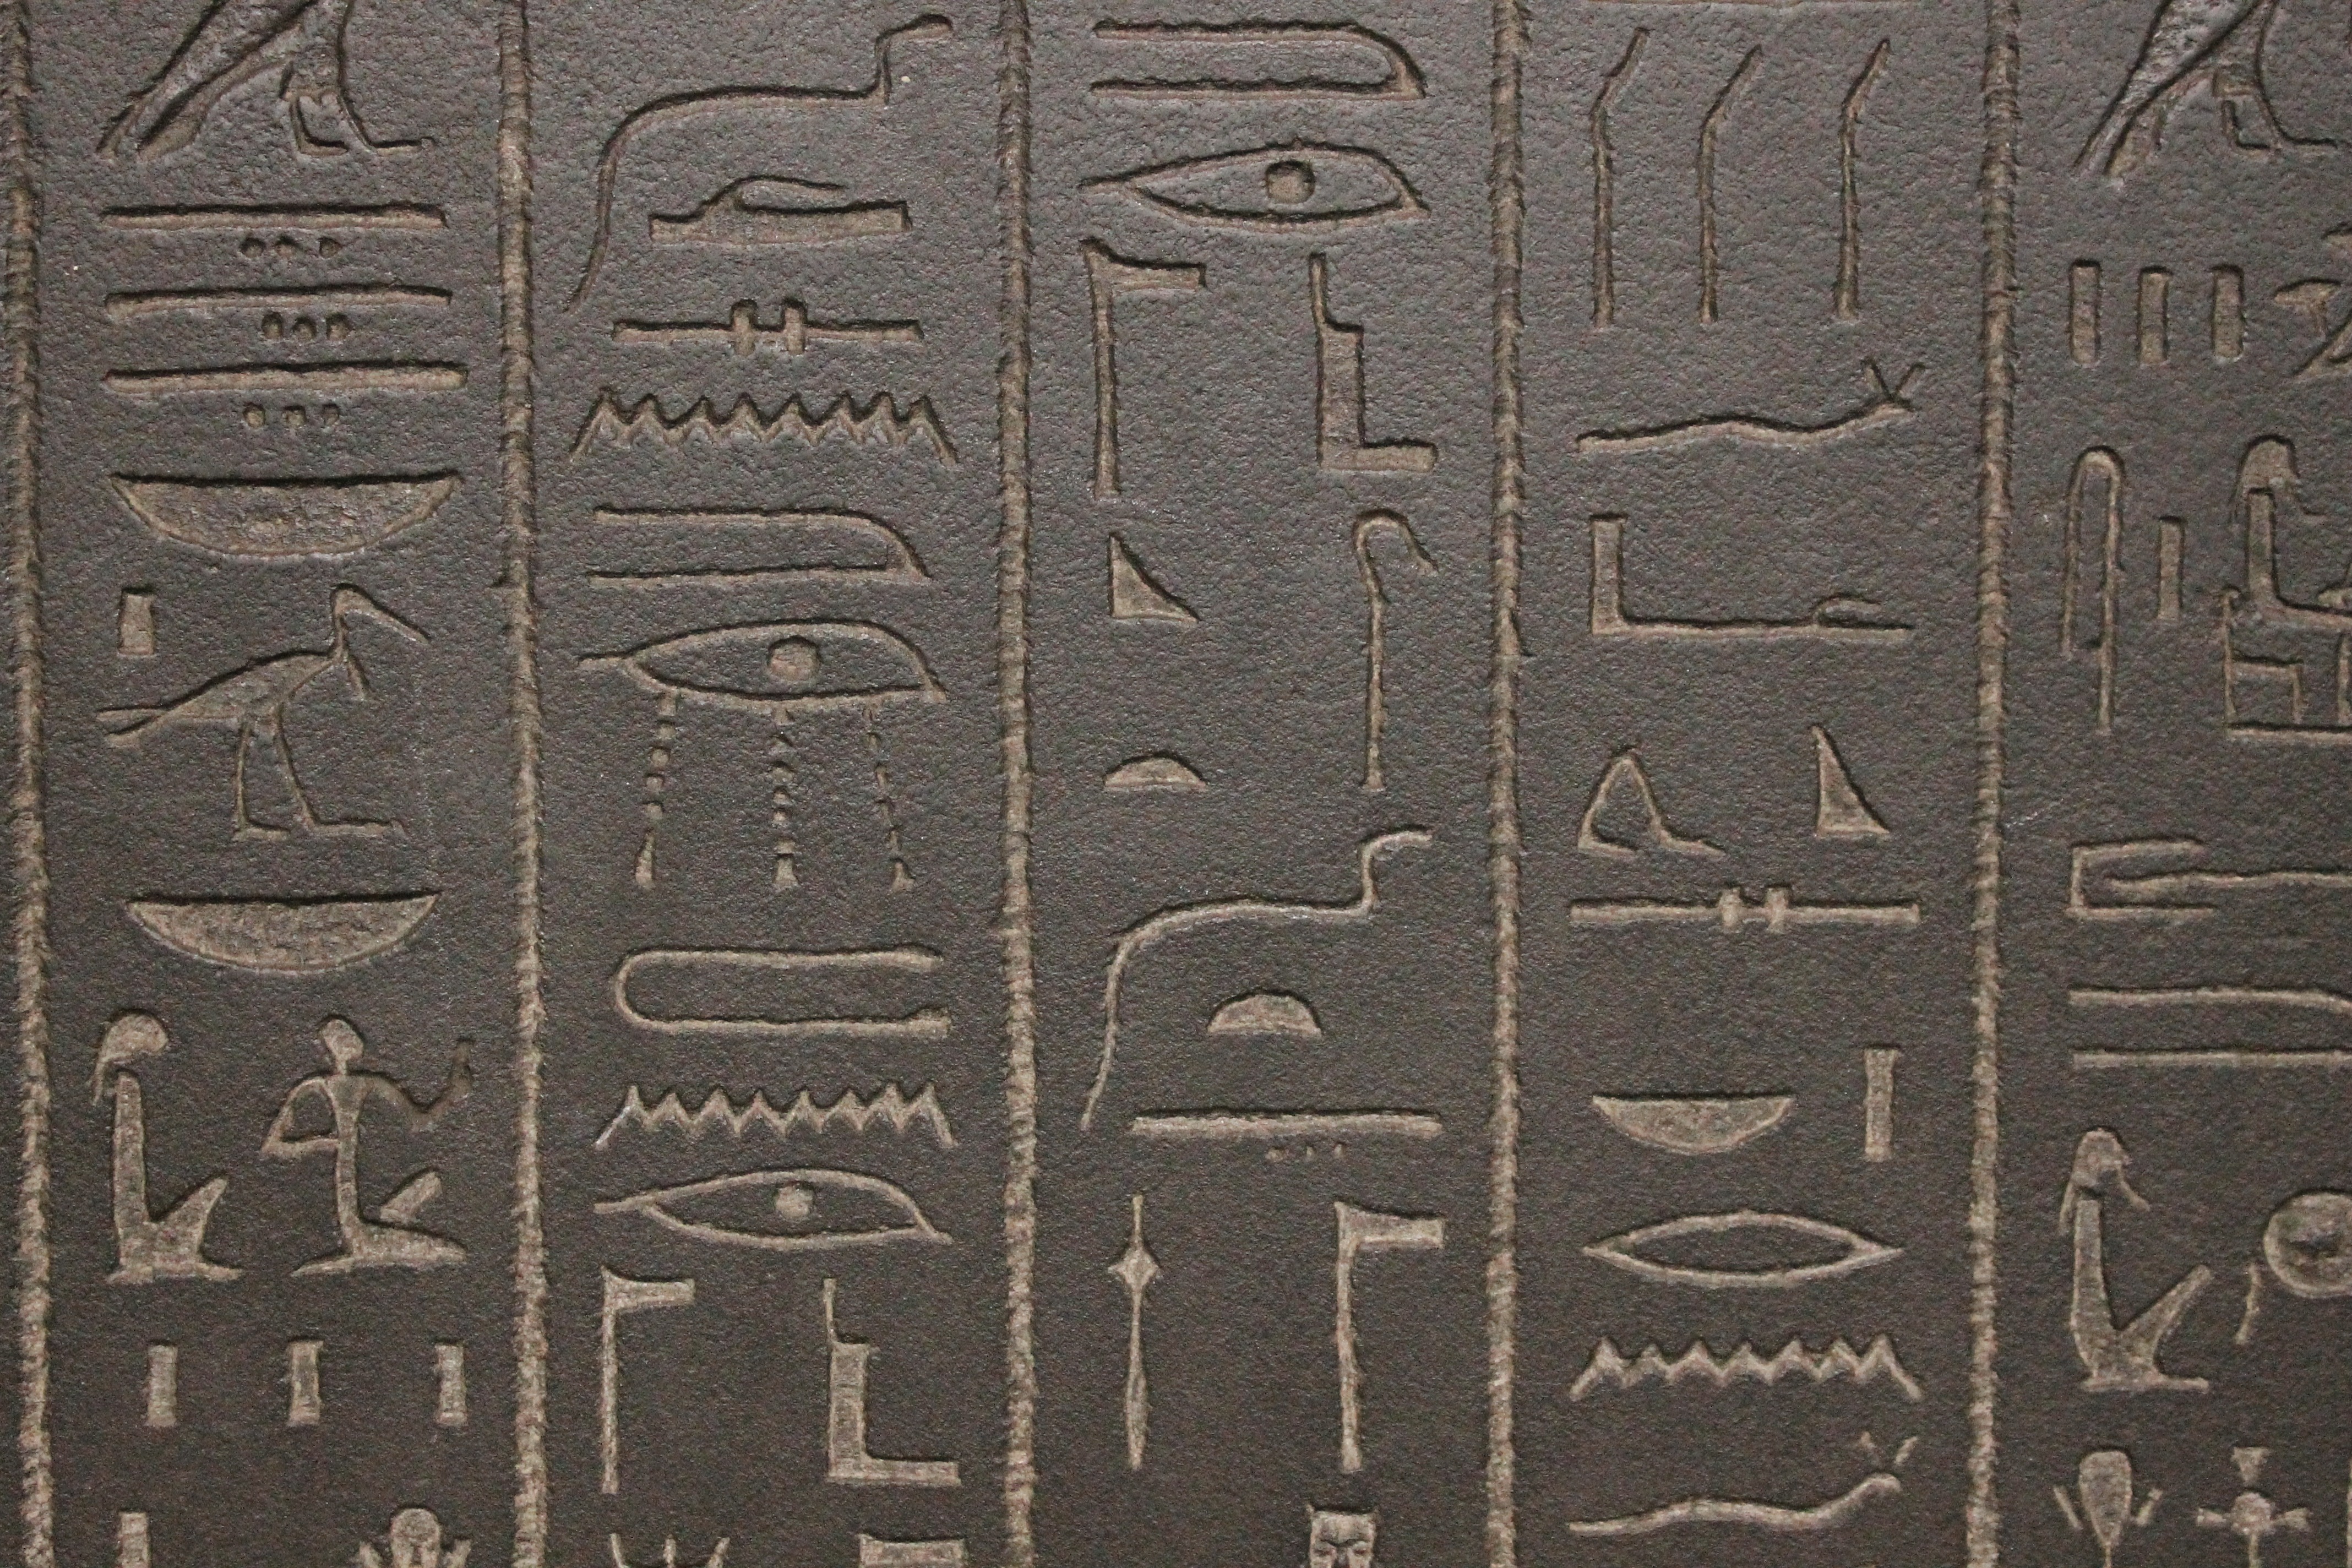
number, pyramid, tire, egypt, font, archaeology, text, culture, relief, egyptian, stele, tread, automotive tire